Lukyanivska Prison

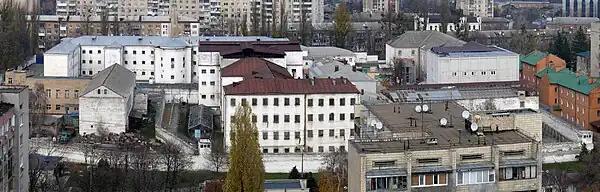
View from the South

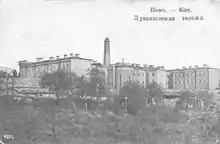
Historic image of Lukyanivska Prison, 1900

The foundation of the prison dates back to early 19th century when it was built by the guberniya architect Mikhail Ikonnikov in 1859-1862. It was officially commissioned in 1863. In Soviet times the prison's church was converted to include extra holding cells. The prison contains several subterranean corridors that connect the prison's buildings with each other. During the Stalinism it was the prison of the OGPU Ministry of Internal Affairs of the Soviet Union during which time it accounted for more than 25,000 inmates.